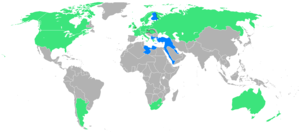
Les Jeux olympiques de 1908, Jeux de la 4ᵉ Olympiade de l'ère moderne, ont été célébrés à Londres, au Royaume-Uni du 27 avril au 31 octobre 1908. L’événement se déroule dans le cadre de l'exposition franco-britannique commémorant l'Entente cordiale où contrairement aux Jeux de 1900 et 1904, les épreuves sportives sont considérées par les organisateurs avec une plus grande attention. Les Jeux olympiques de Londres se déroulent en quatre phases. Tout d’abord, les « Jeux de printemps » se déroulent de la fin avril à la mi-juin, regroupant les sports de raquettes et le polo. Ensuite, les « Jeux d’été » se déroulent durant le mois de juillet et accueillent la majorité des sports olympiques au programme tels l’athlétisme, la natation ou la gymnastique. De la fin juillet à la fin août, des « Jeux nautiques » regroupant la voile et l’aviron sont organisés à l’extérieur de la ville. Enfin, les « Jeux d’hiver », quatrième phase du programme, permettent aux spectateurs de suivre les épreuves de patinage artistique, de boxe et de rugby pendant la deuxième quinzaine du mois d’octobre.